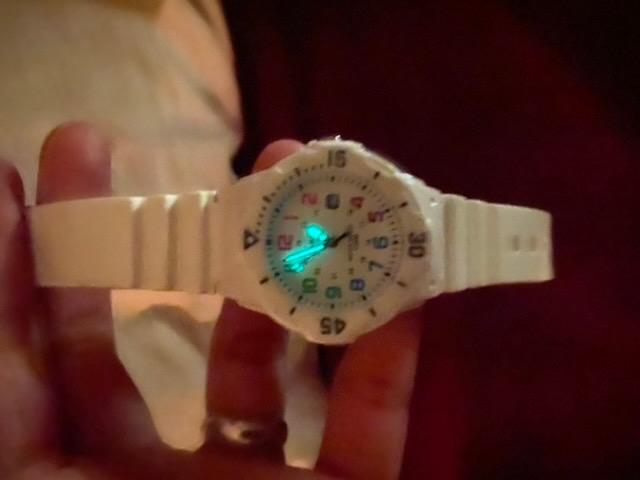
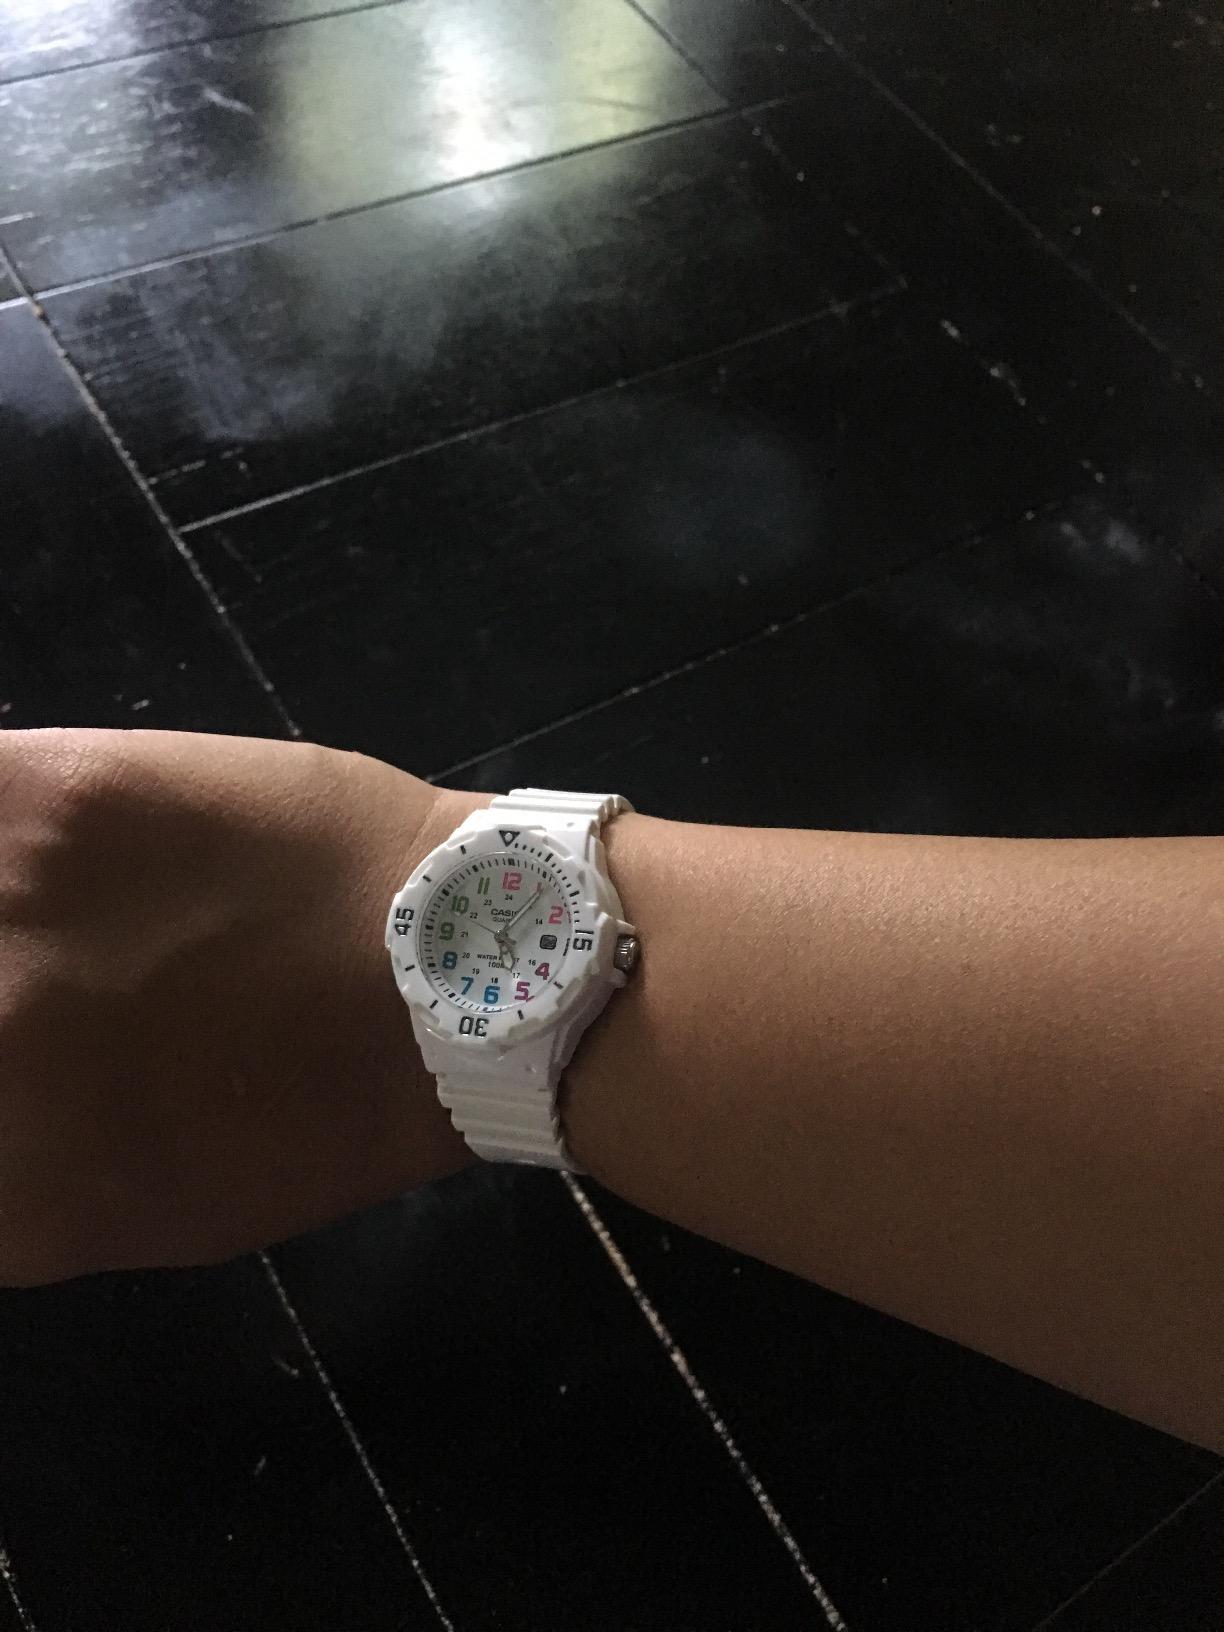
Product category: accessories_watch
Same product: yes